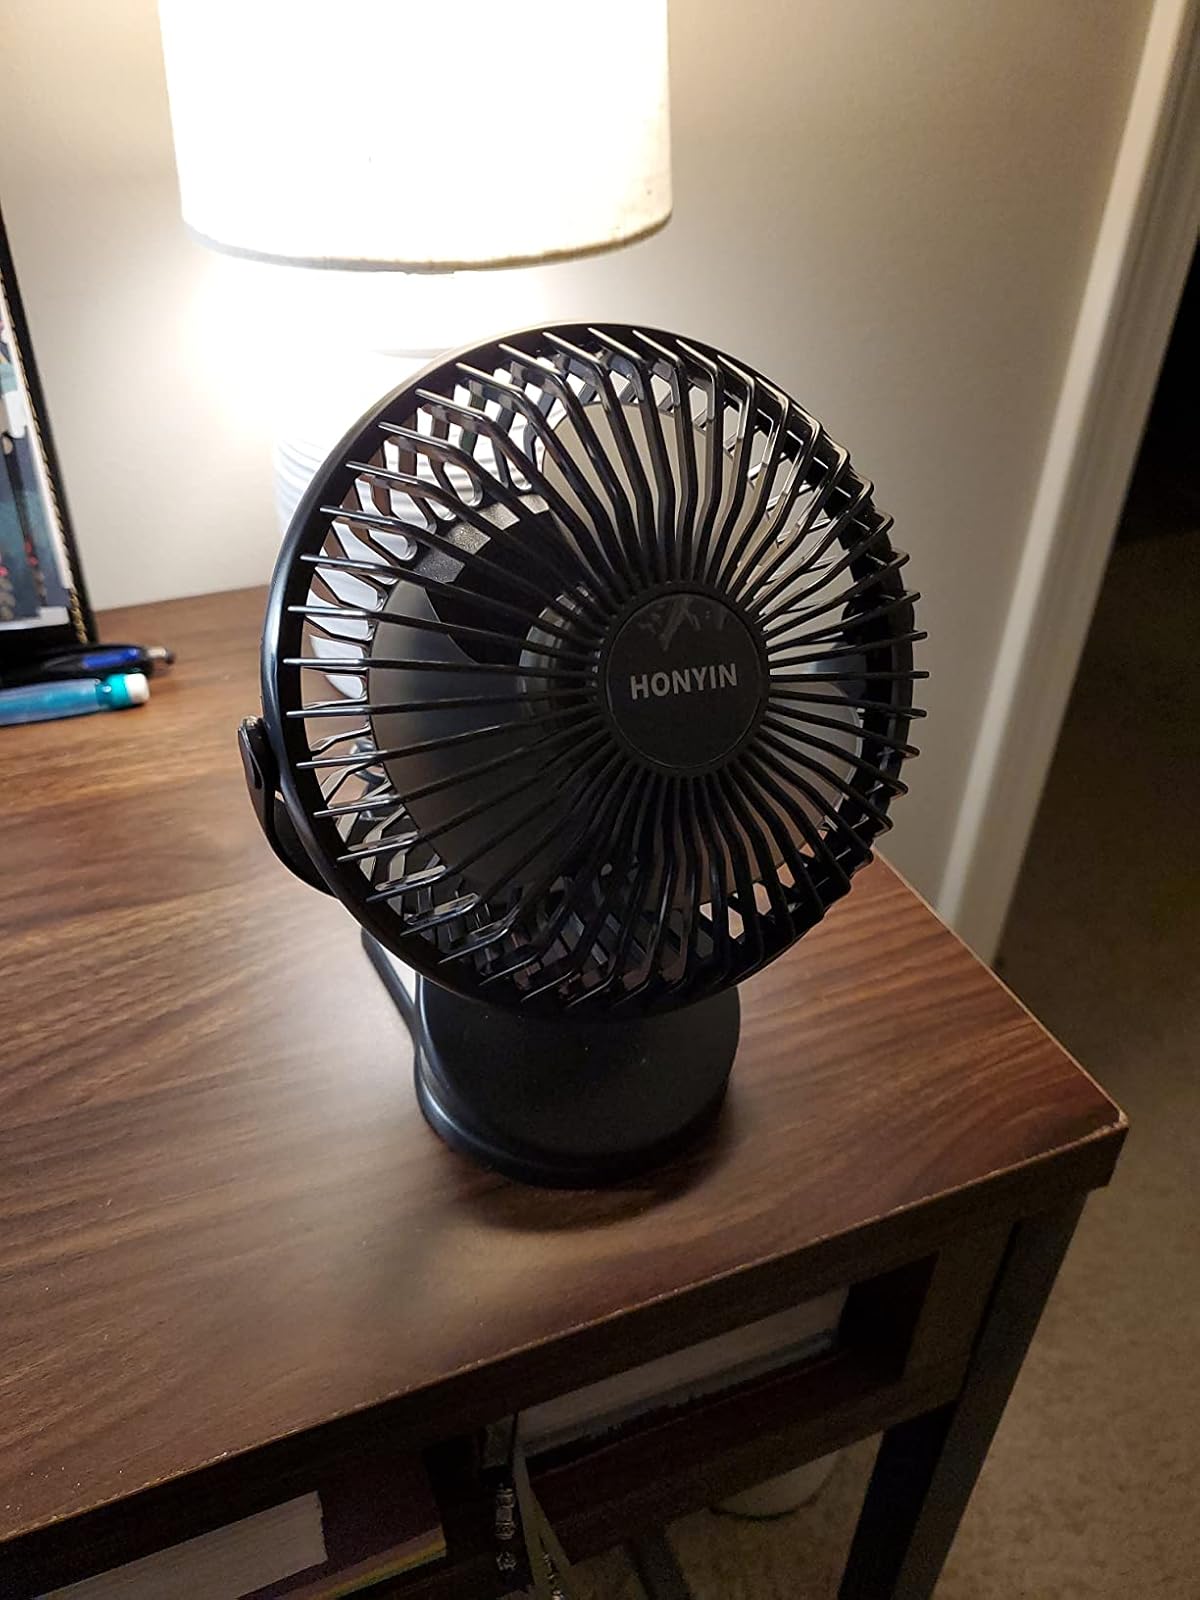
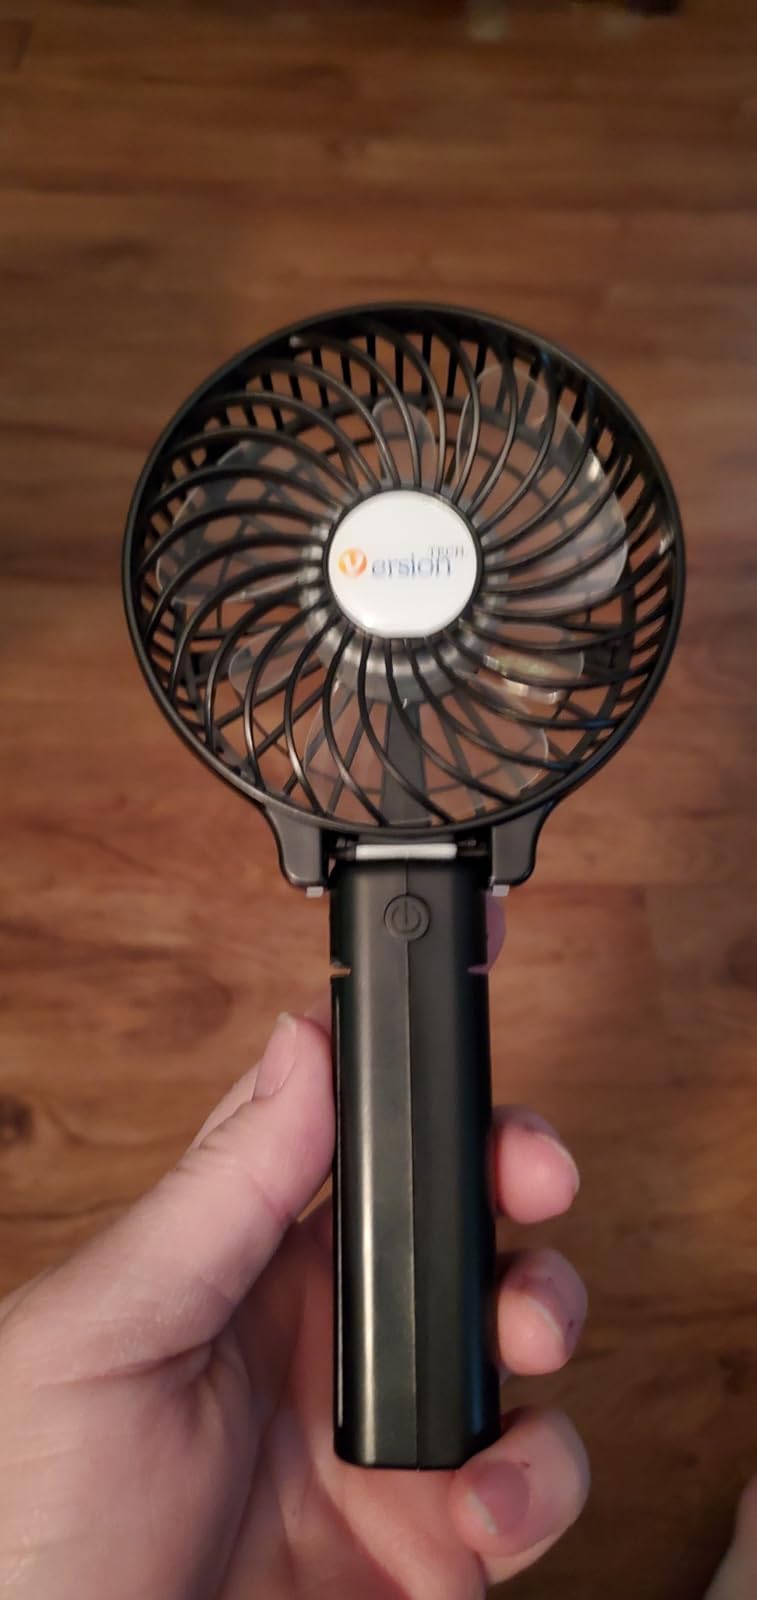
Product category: fan
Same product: no